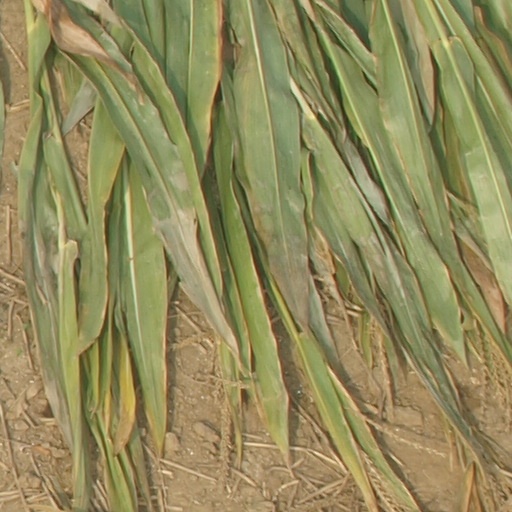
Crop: maize; corn